Singapore General Hospital

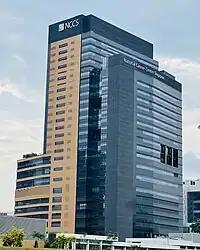
National Cancer Centre Singapore

The National Cancer Centre Singapore (NCCS) is the country's national specialty centre for the diagnosis, research and treatment of cancer. The centre has Singapore's largest concentration of oncologists. It was originally established in 1993 as a unit of Singapore General Hospital, and subsequently became an autonomous institution of SingHealth.